McLeod Ganj

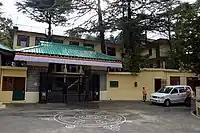
Residence of the Dalai Lama

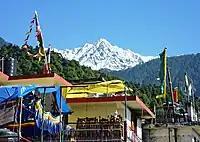
Moon Peak in the Dhauladhar mountain range, viewed from McLeod Ganj

The region finds references in ancient Hindu scriptures such as Rig Veda and Mahabharata. There are mentions of the region by Pāṇini in 4th century BC and by Chinese traveler Heun Tsang during the reign of king Harshavardhana in 7th century AD. The indigenous people of the Dharamshala area (and the surrounding region) are the Gaddis, a predominantly Hindu group who traditionally lived a nomadic or semi-nomadic transhumant lifestyle.